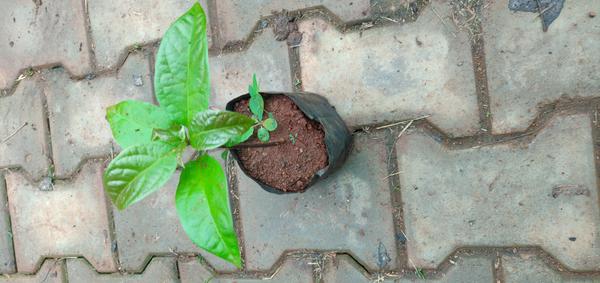
Plant: Avacado